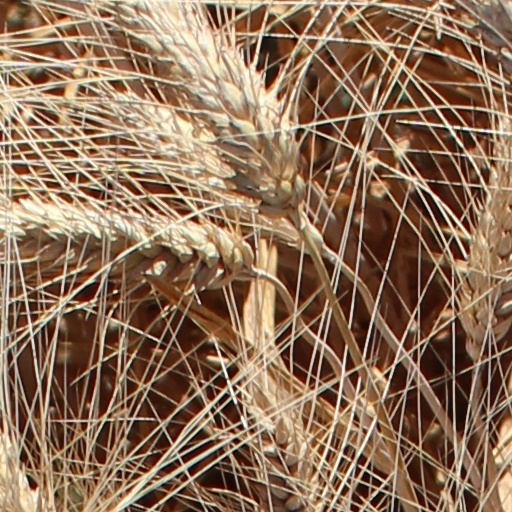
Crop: wheat